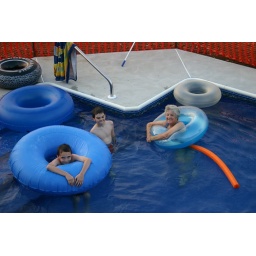
Nanny and the boys in the pool with the temporary fence up